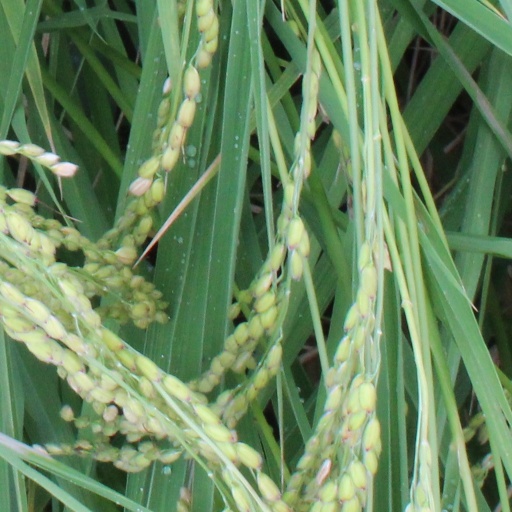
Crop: rice